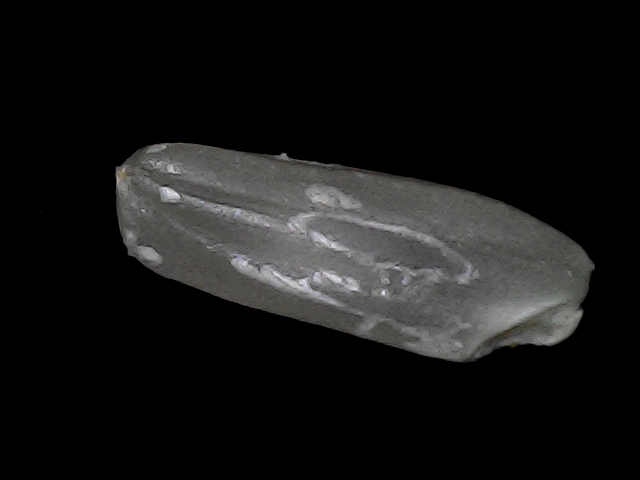
Rice variety: BD49